Glenelg North, South Australia

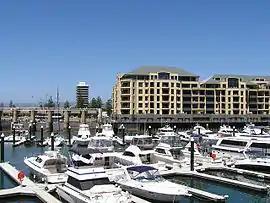
Holdfast Marina, Glenelg North

Glenelg North is a seaside suburb of Adelaide, South Australia. It is located in both the City of Holdfast Bay and the City of West Torrens.